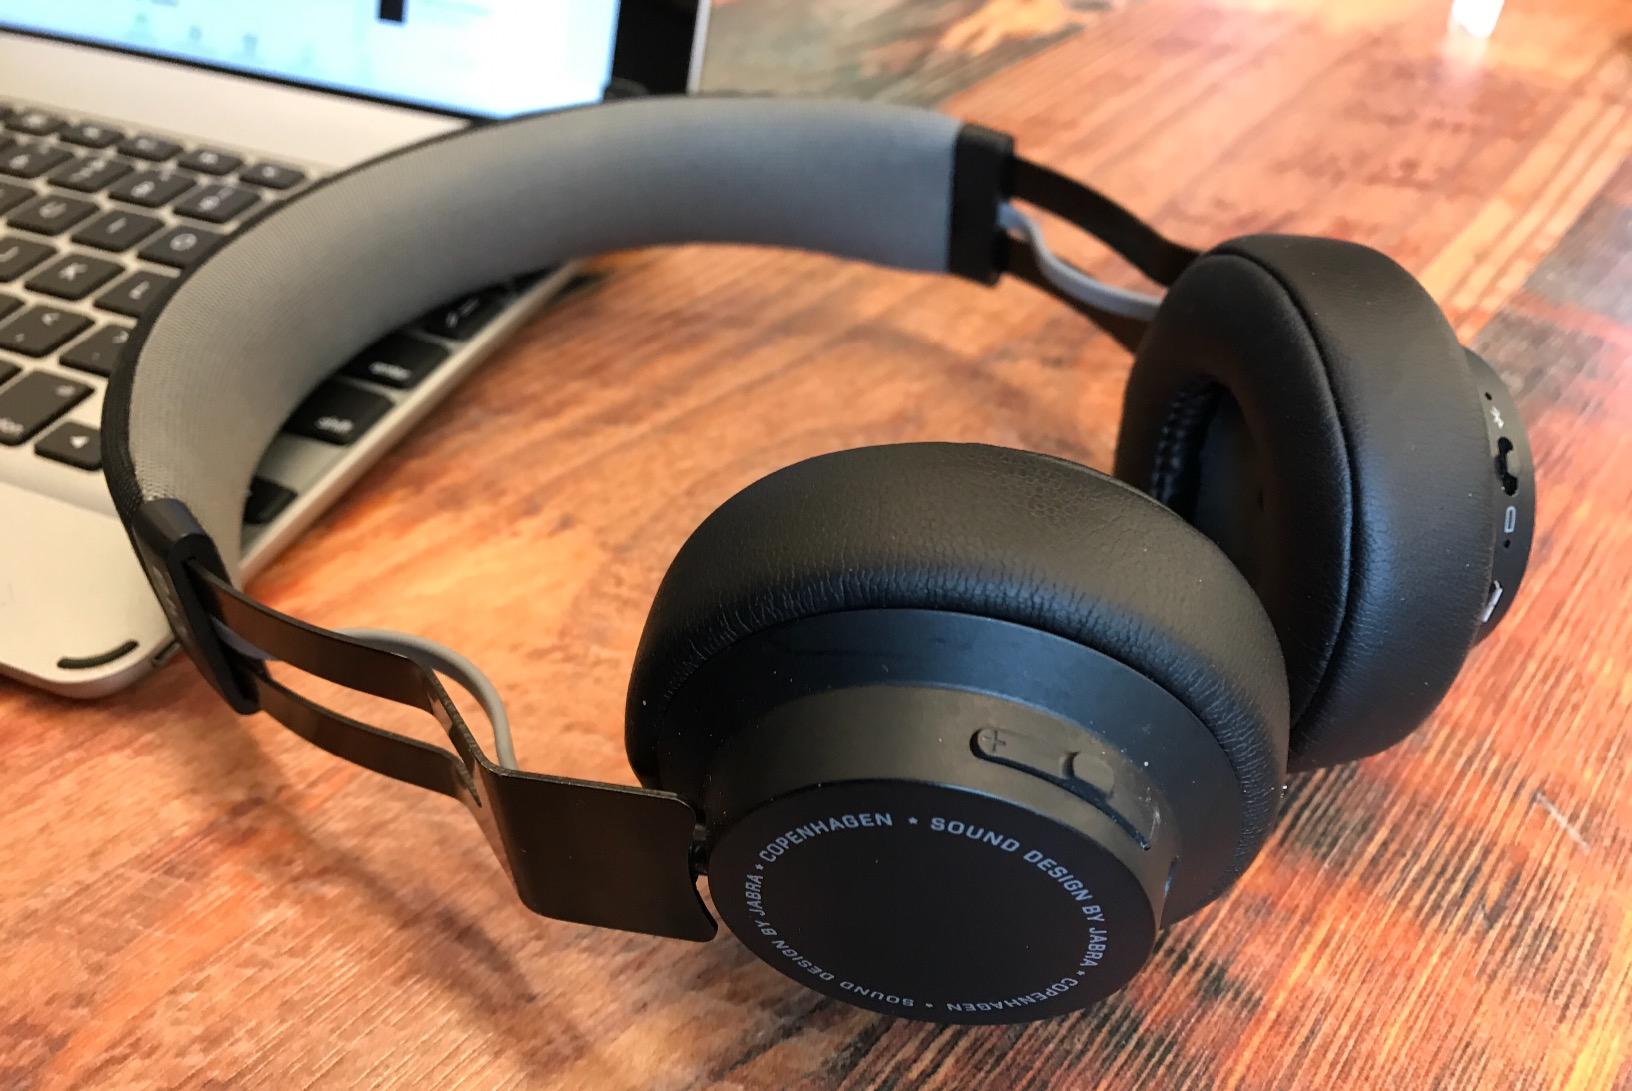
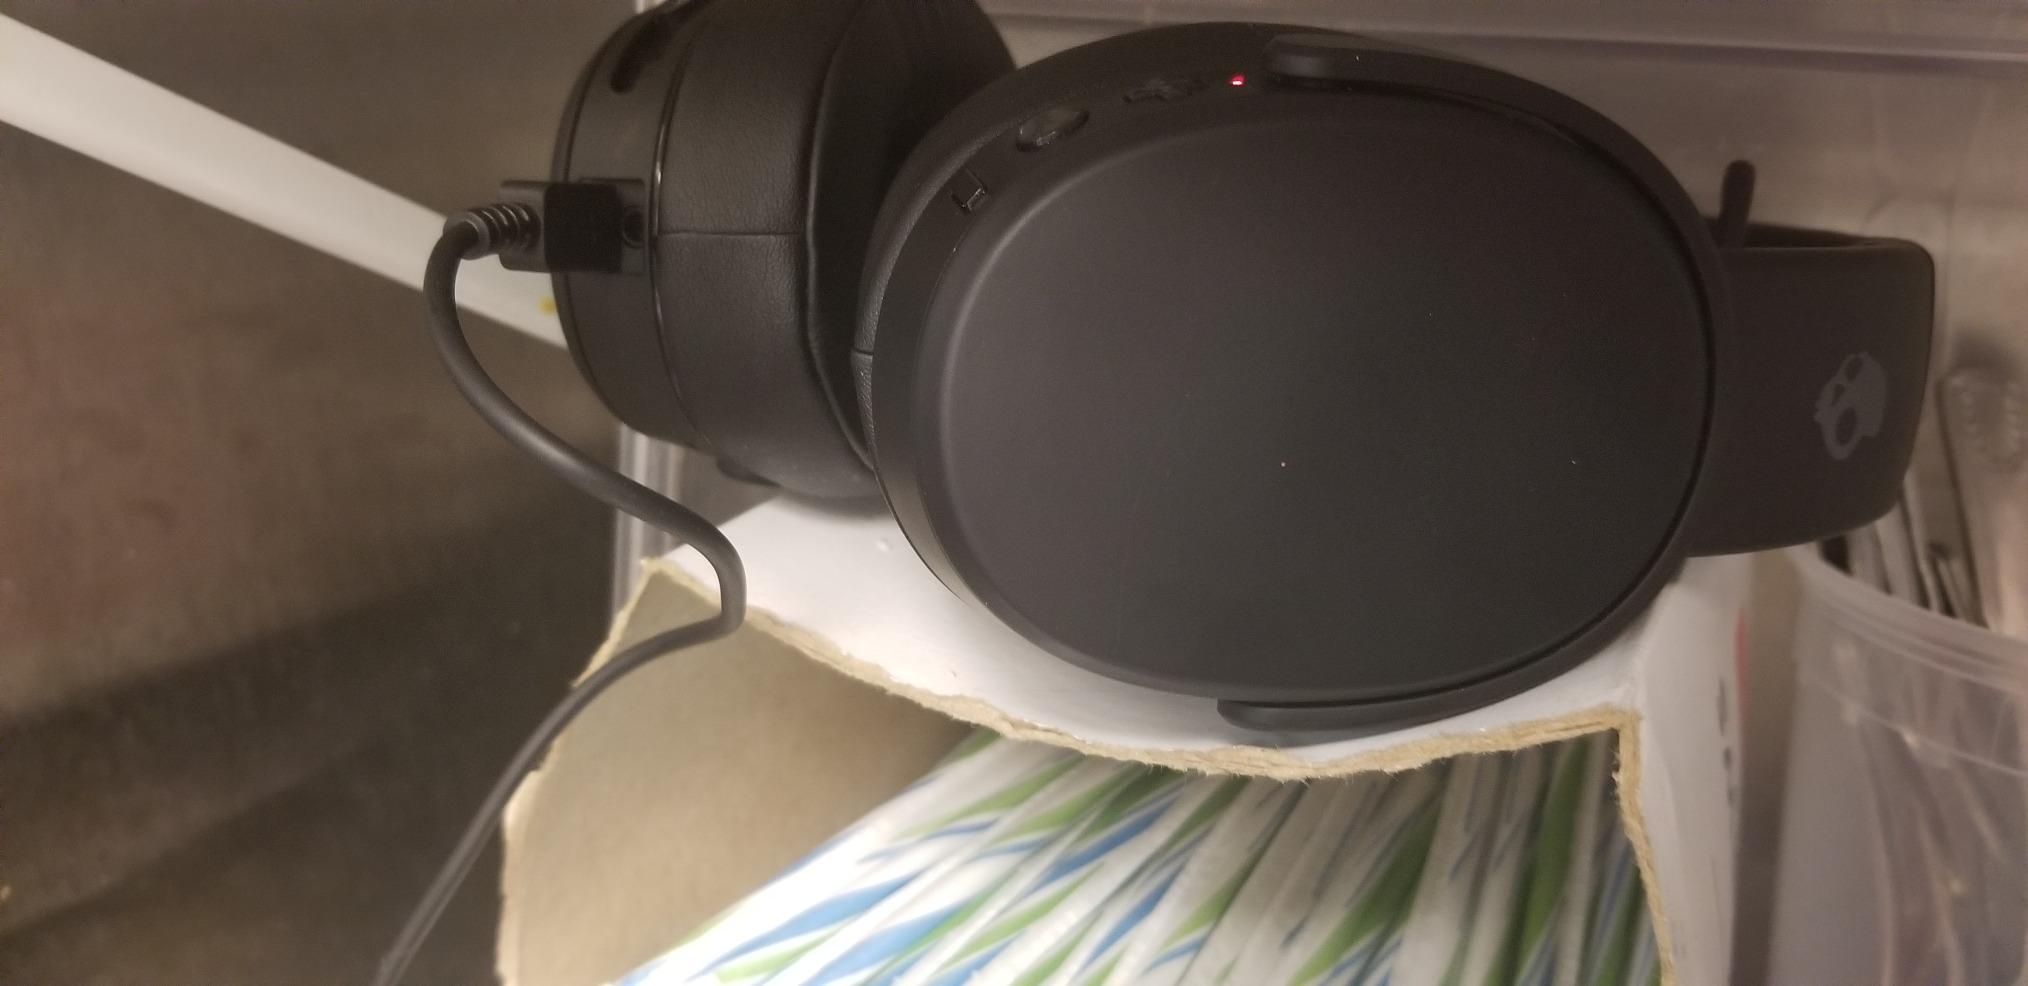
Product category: headphones
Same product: no